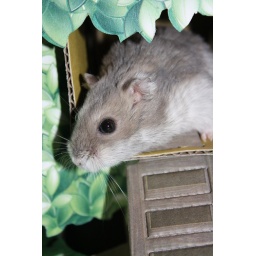
Ivy in her little tree house